Nicola Reed

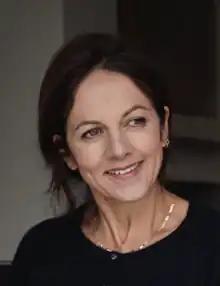

Nicola Reed is a beekeeper, artist, teacher, entrepreneur and philanthropist from Wiltshire.